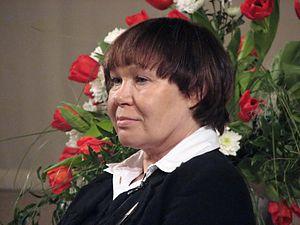
Viivi Luik est une femme de lettres estonienne, poétesse, romancière et essayiste.